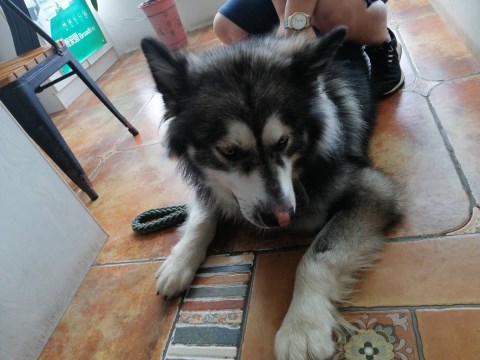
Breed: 1324-n000004-malamute